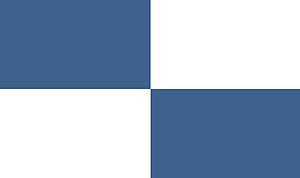
Portonovo est un port de pêche et un centre touristique espagnol. C'est la principale zone urbaine de la commune de Sanxenxo et il correspond à la paroisse civile d'Adina.